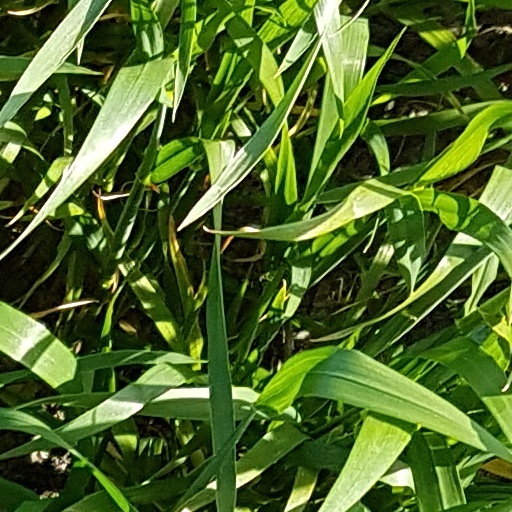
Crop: wheat